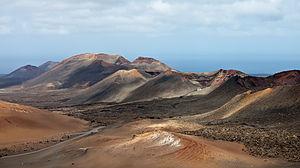
Le parc national de Timanfaya, à Lanzarote, dans les Canaries (Espagne).